Burnelli CBY-3

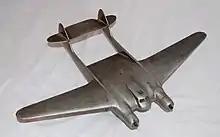
Wooden CBY-3 wind-tunnel test model

The CBY-3 "lifting fuselage" was an evolution of the earlier Burnelli UB-14. Burnelli worked as a designer at Canadian Car and Foundry (CanCar) in Montreal, and the CBY-3 was intended for bush operations in northern Canada. The sole prototype was extensively tested but failed to gain a production contract.